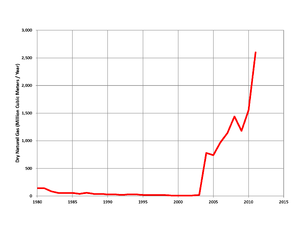
L'économie israélienne est basée sur un système capitaliste moderne d'un pays jeune qui se caractérise par un secteur public relativement important et un secteur de la high-tech en croissance rapide. Les entreprises israéliennes, principalement dans ce domaine, sont très appréciées sur les marchés financiers mondiaux : Israël est le deuxième pays en nombre de sociétés cotées au NASDAQ, après les États-Unis.